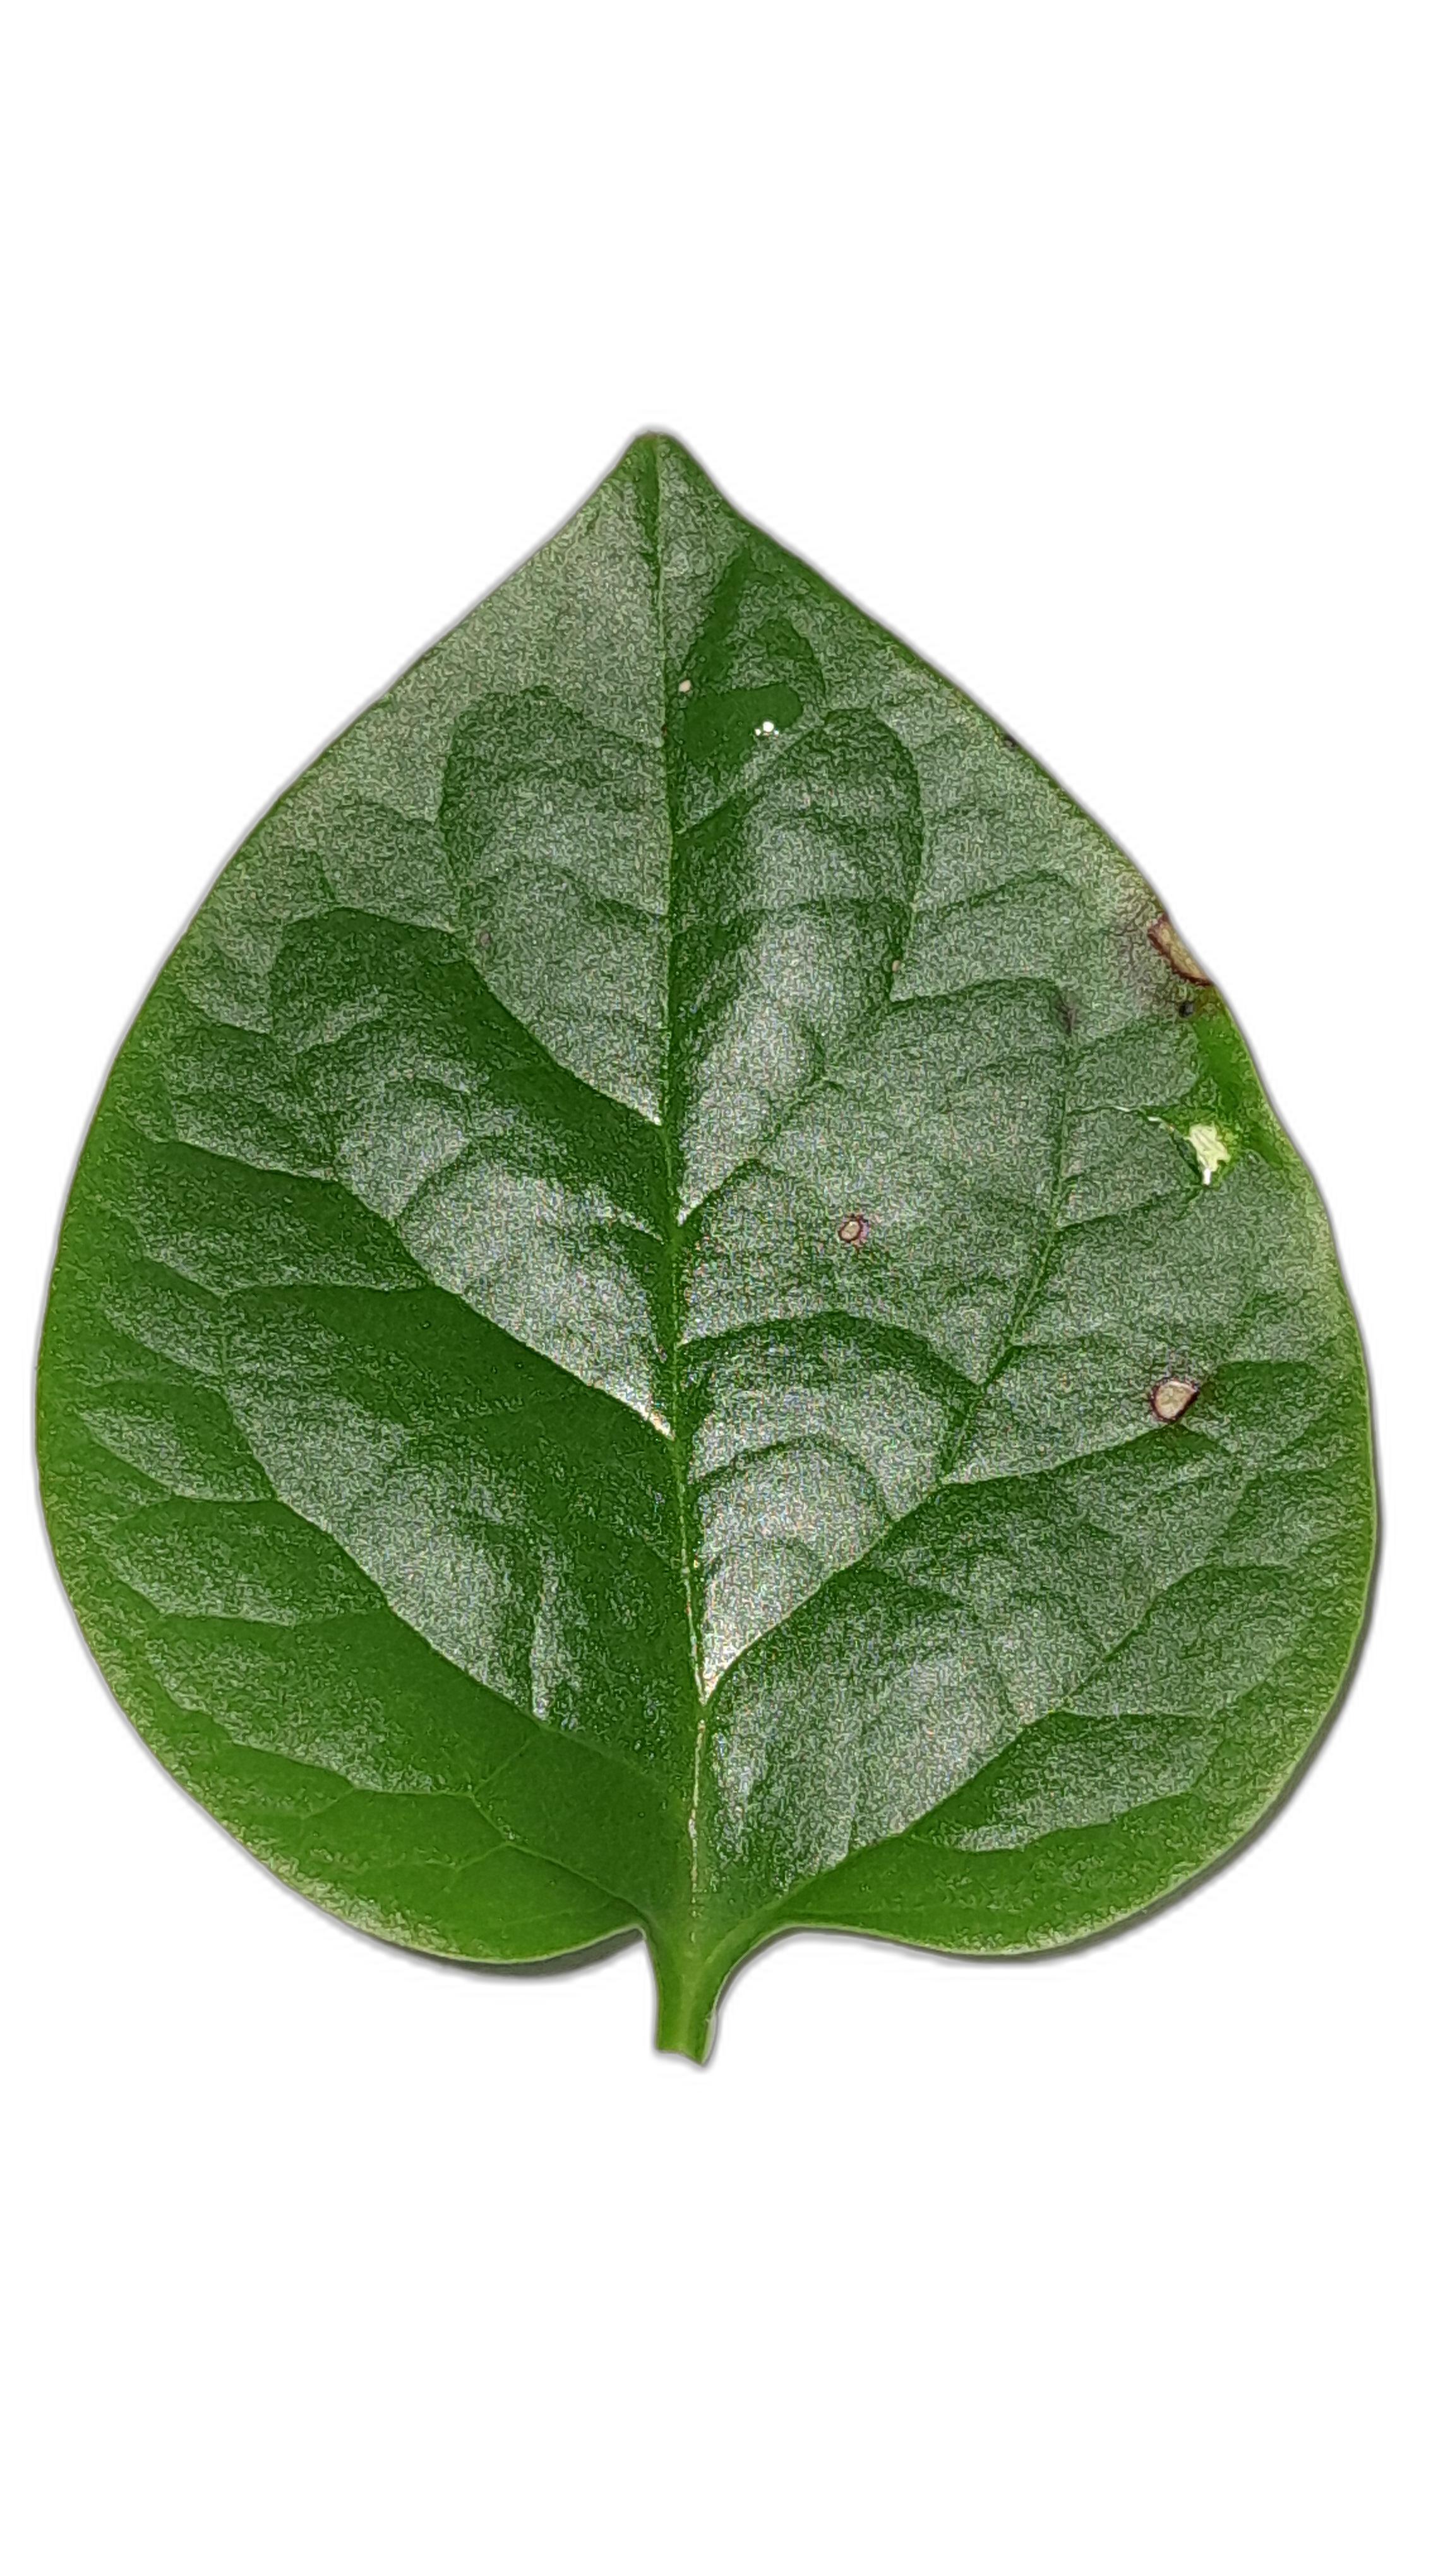
Label: Anthracnose